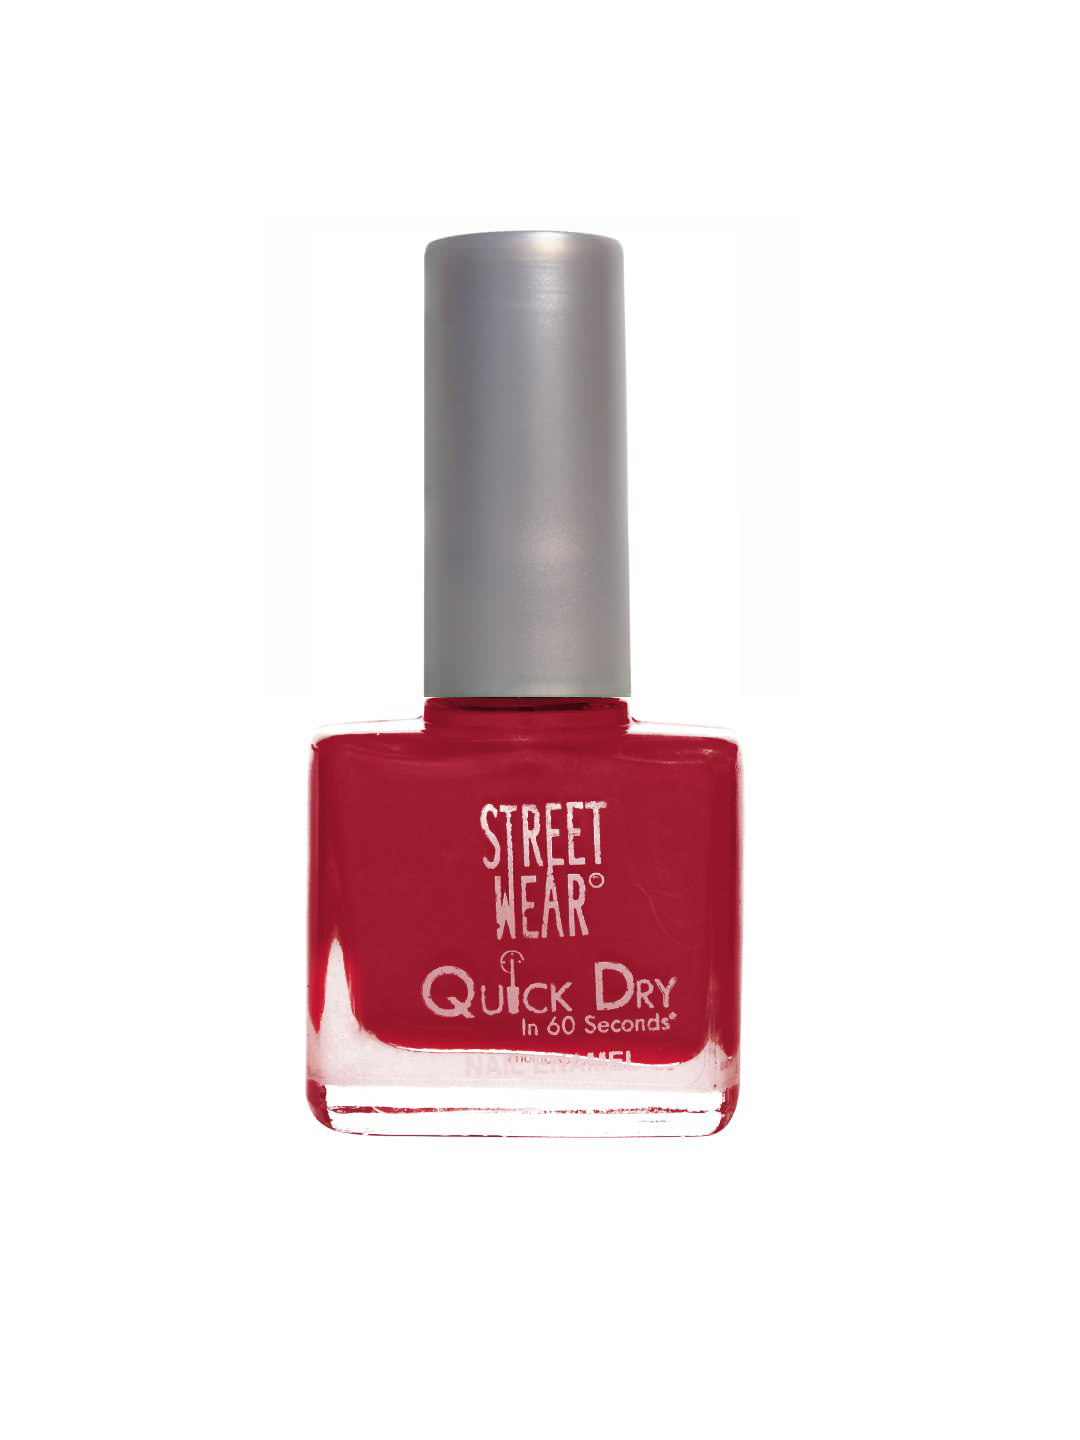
Streetwear Quick Dry Tip Top Red Nail Polish 03
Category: Personal Care / Nails / Nail Polish
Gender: Women
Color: Red
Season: Spring 2017
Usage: NA